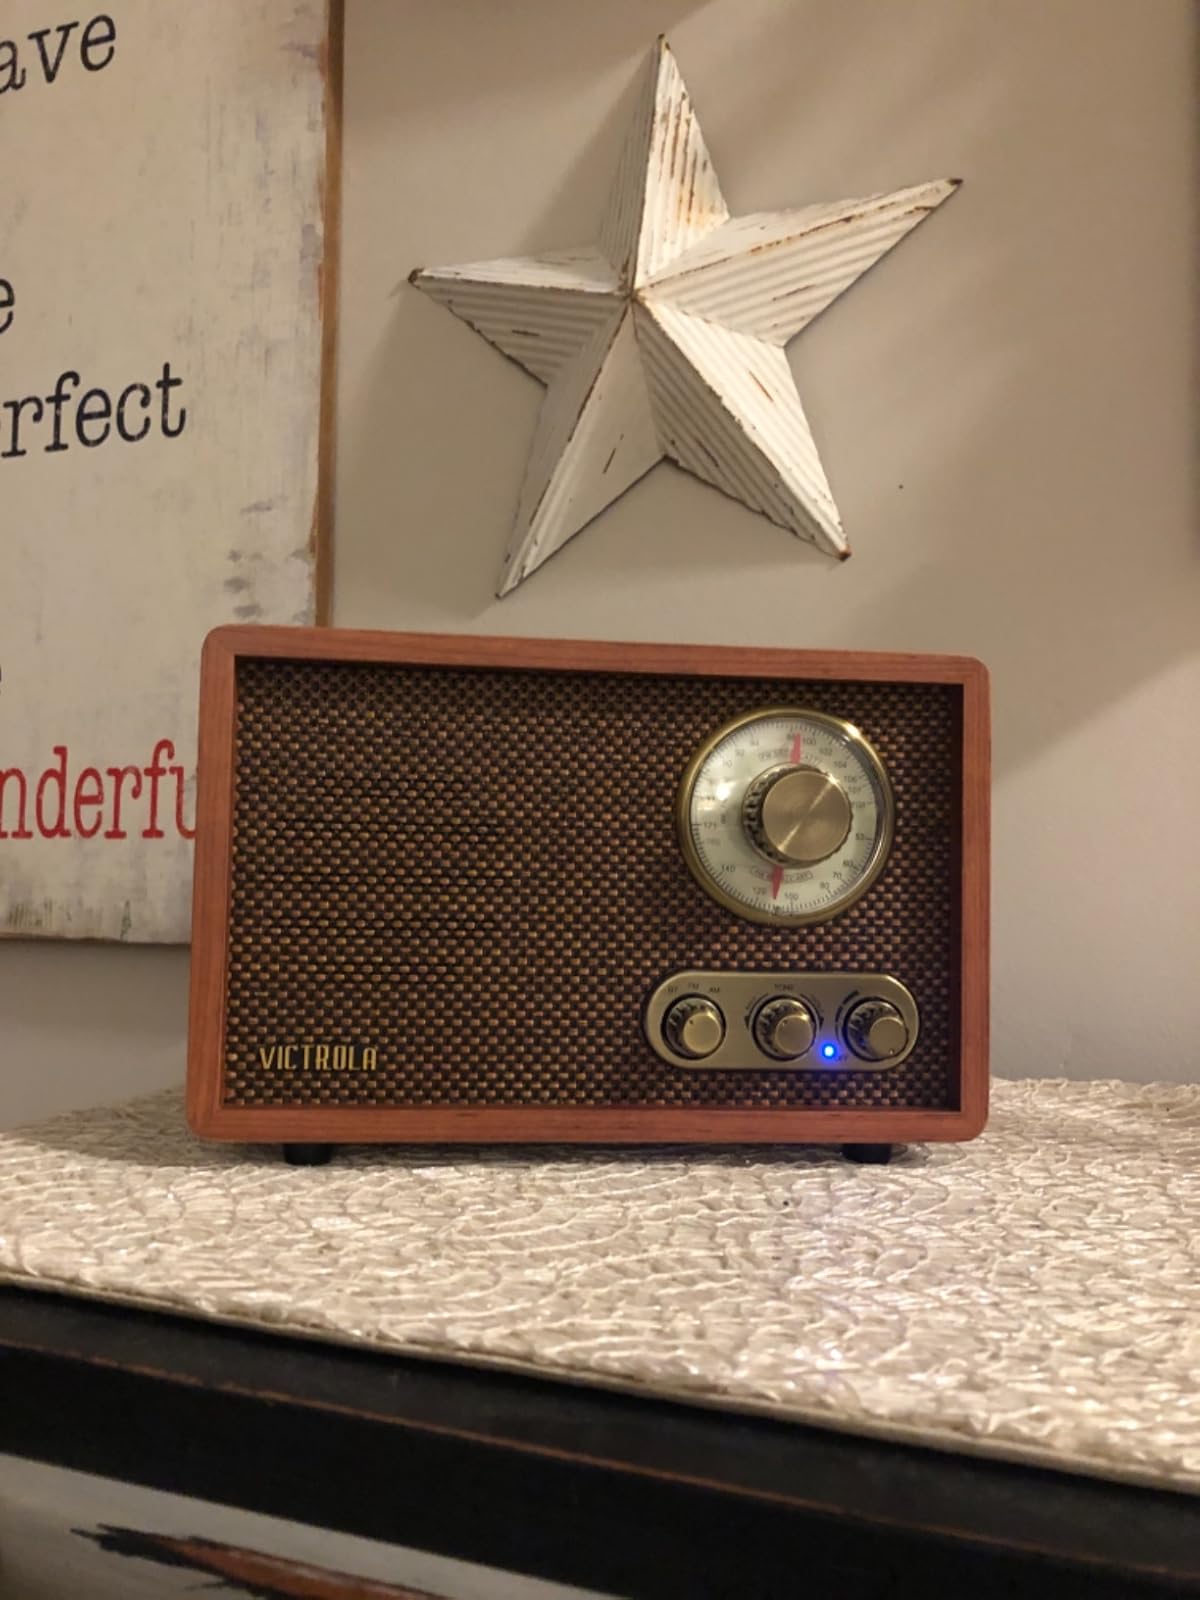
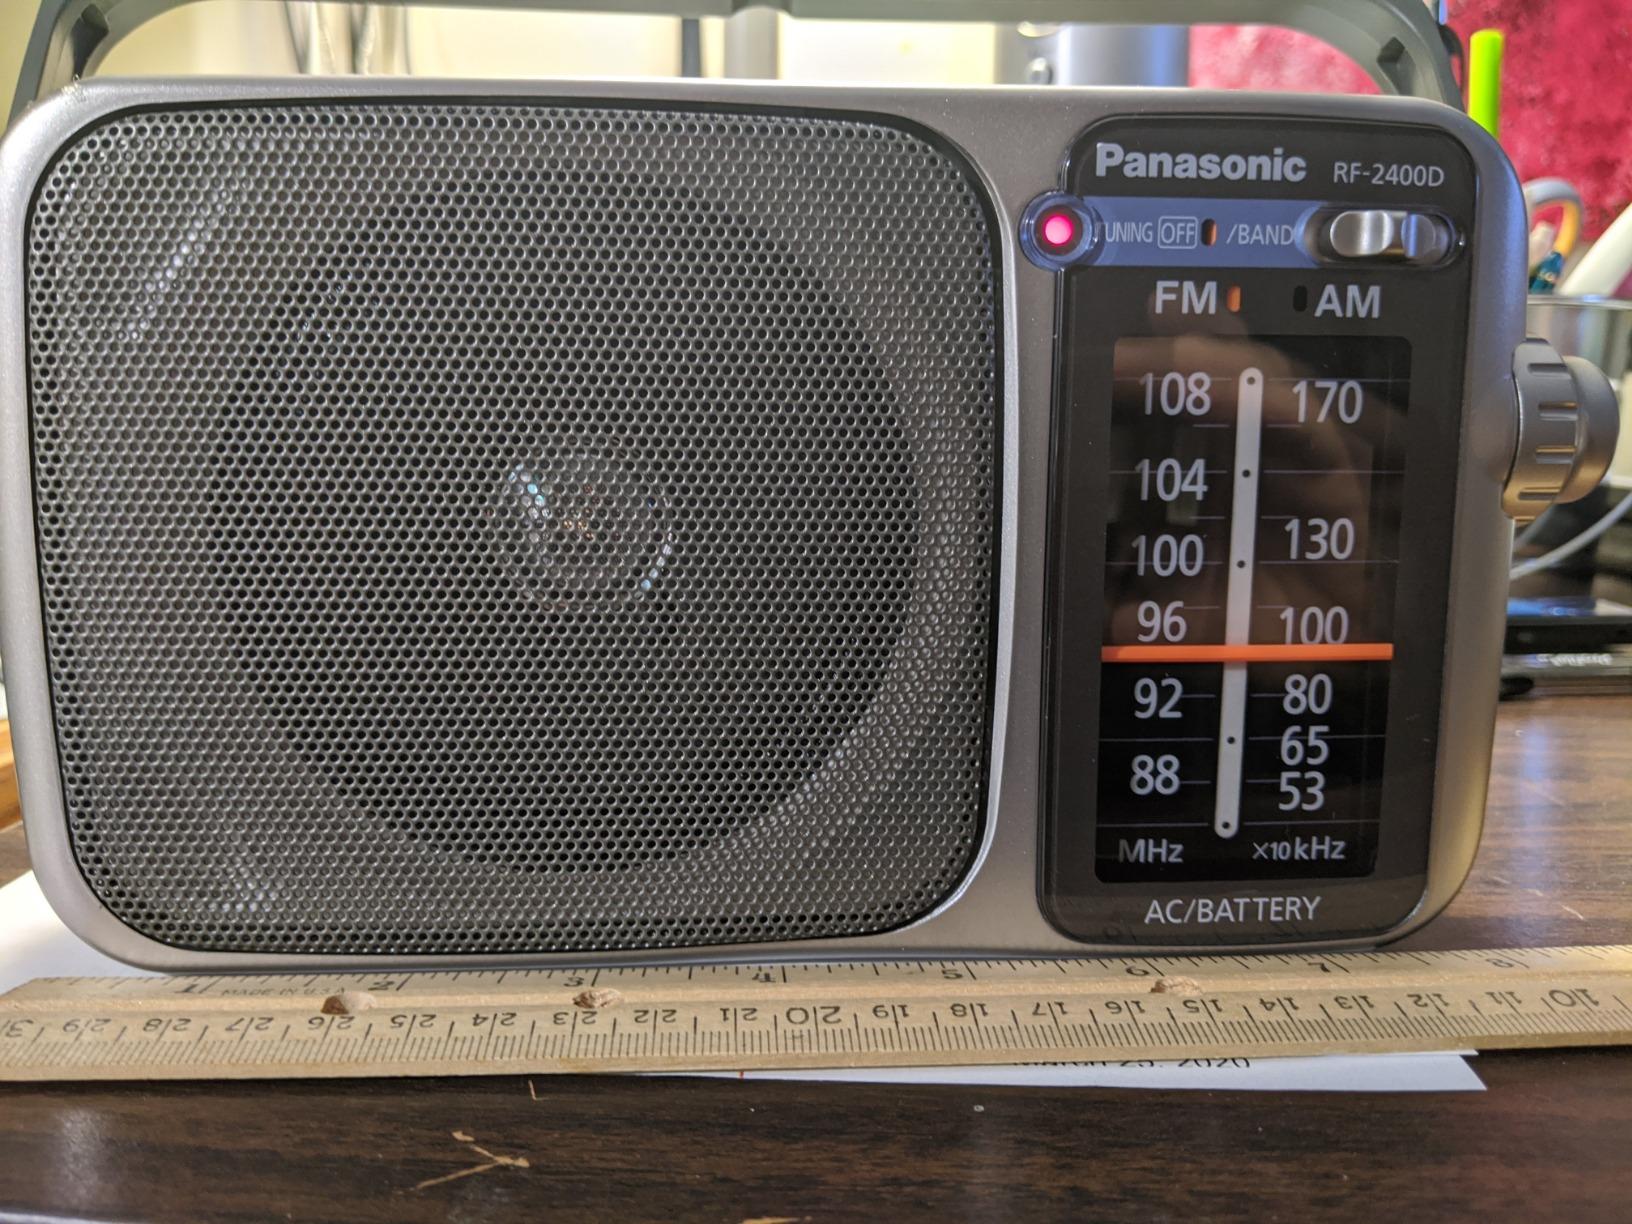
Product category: radio
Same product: no